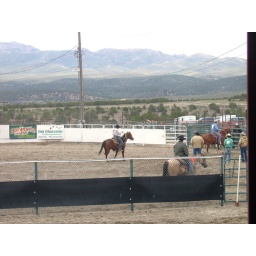
Kyle in the blue shirt